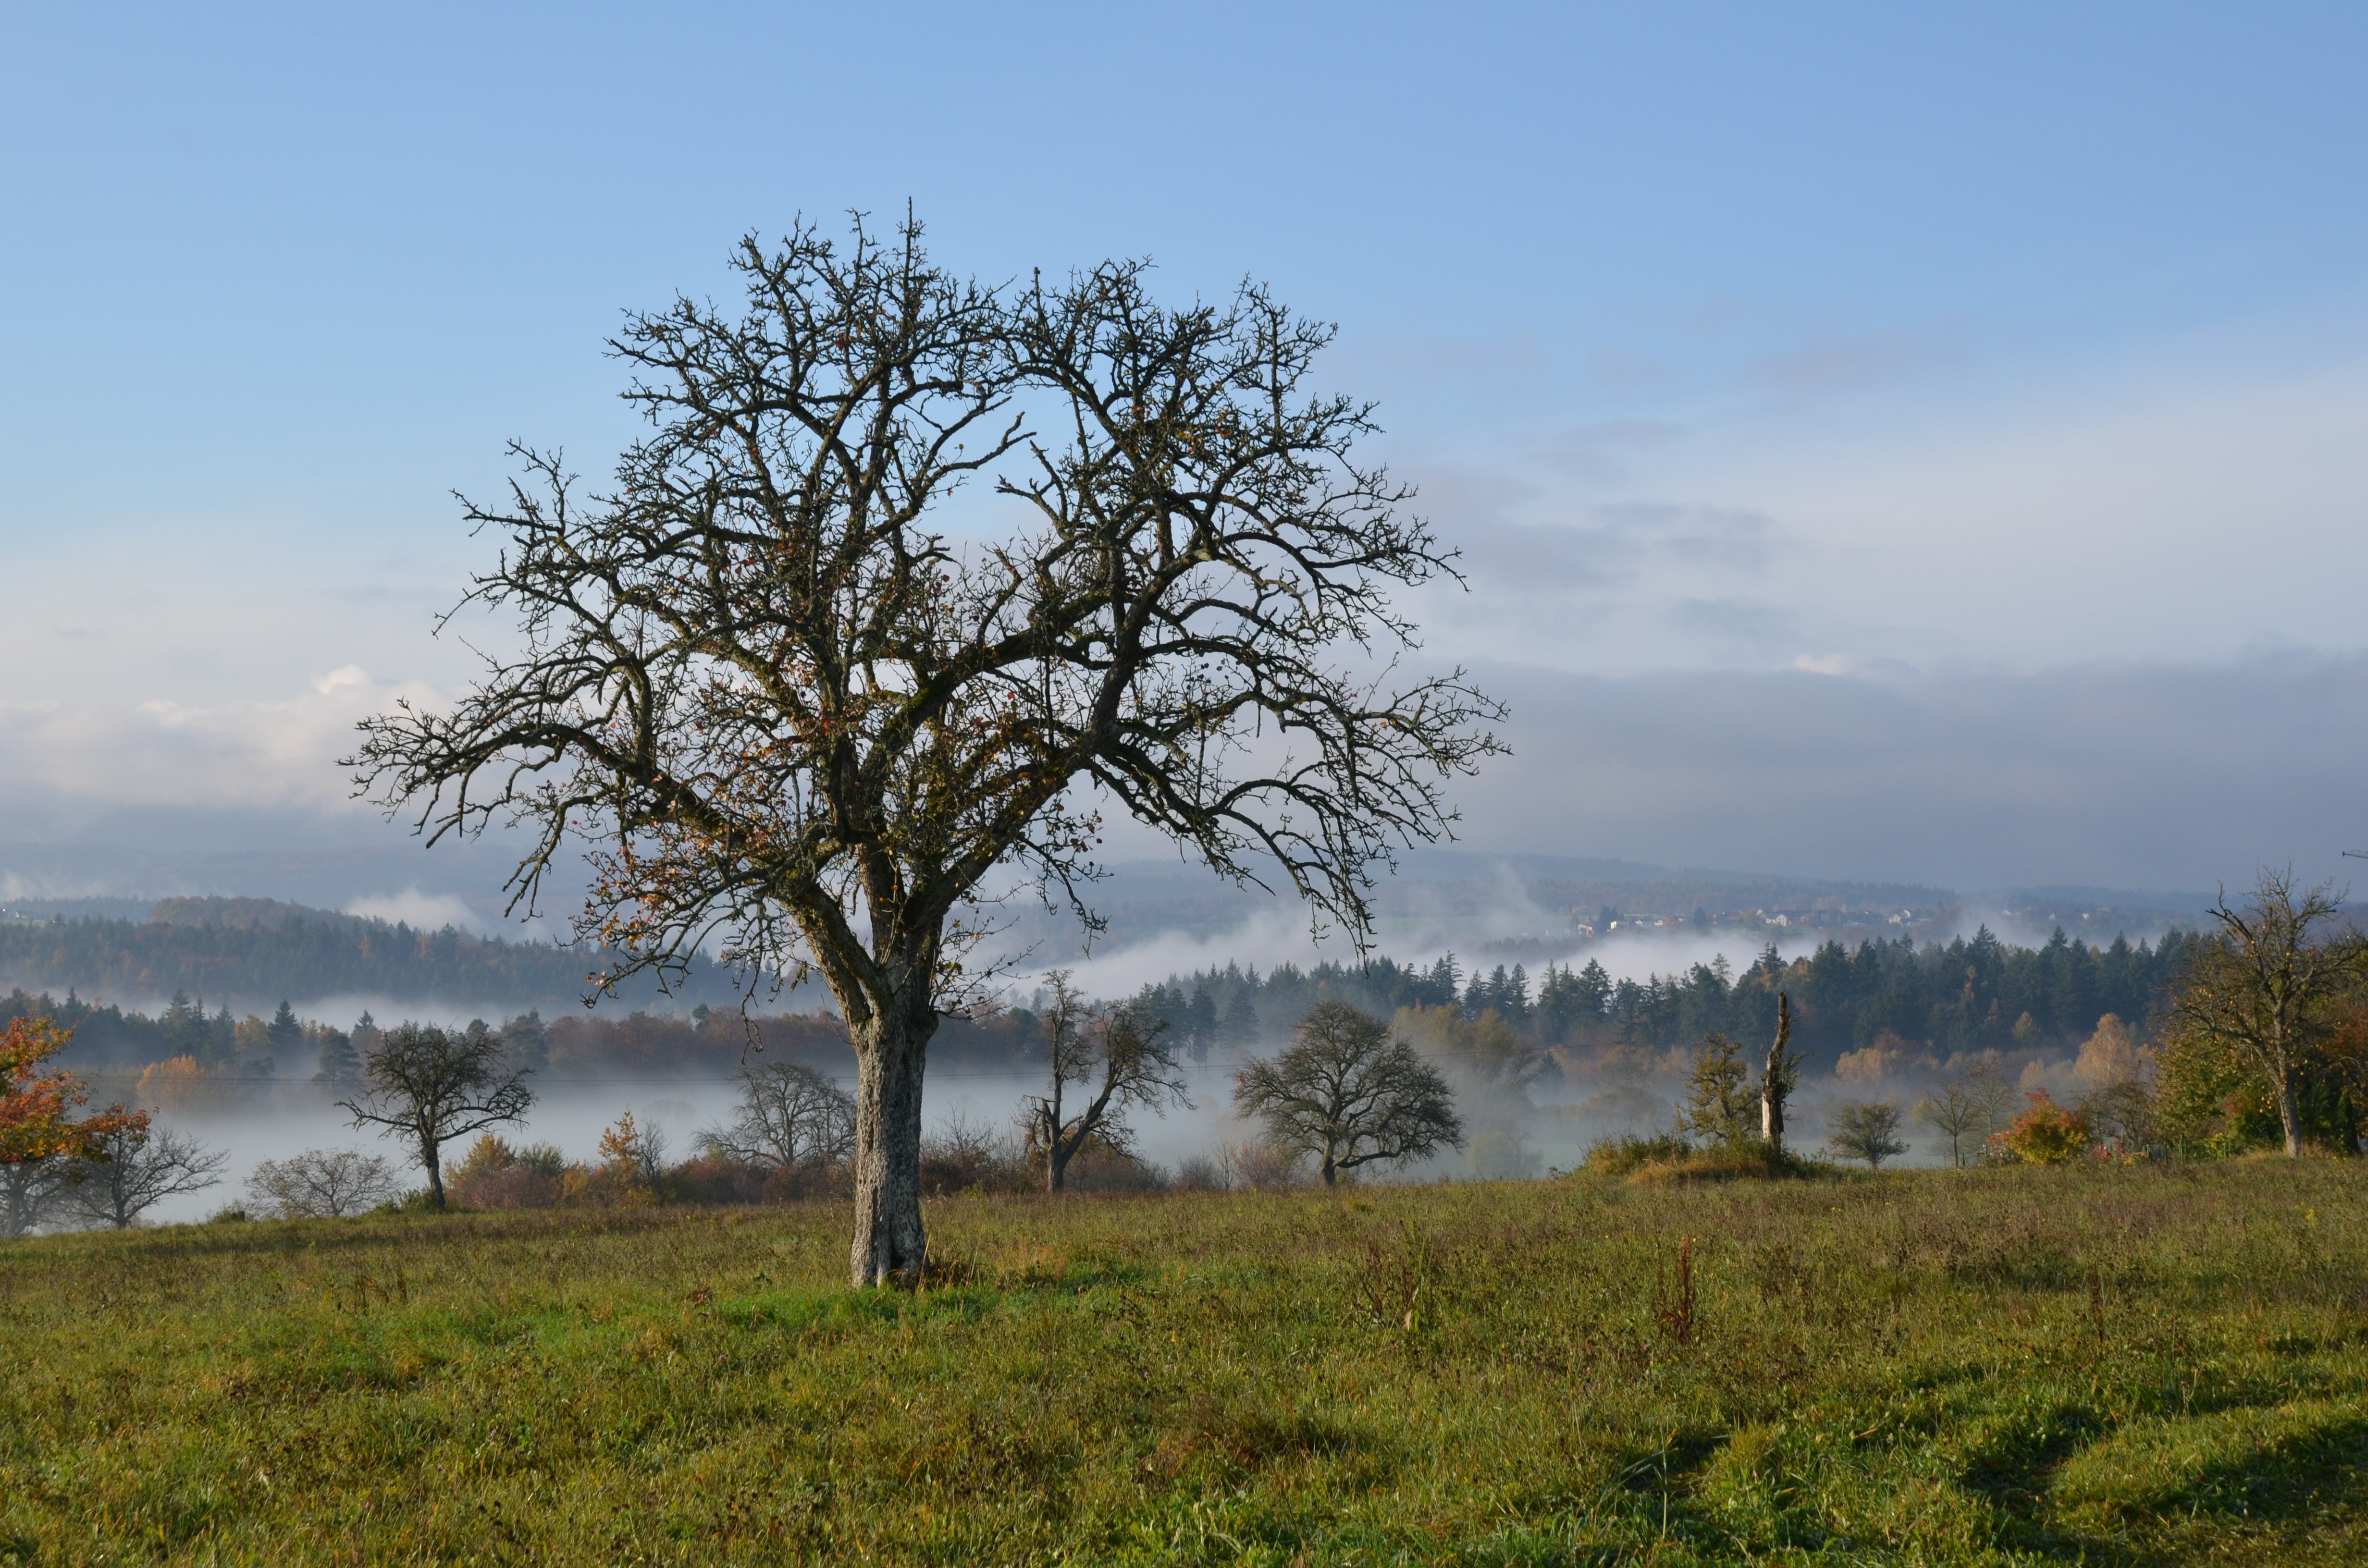
landscape, tree, nature, forest, grass, wilderness, mountain, plant, fog, mist, meadow, prairie, morning, leaf, hill, autumn, season, savanna, plain, trees, grassland, wetland, habitat, ecosystem, rural area, natural environment, atmospheric phenomenon, woody plant